Dayr al-Hawa

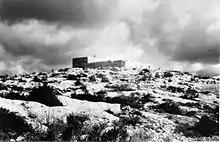
Dayr el-Hawa 1948

In the 1922 census of Palestine conducted i by the British Mandate authorities, "Dair al-Hawa" had a population of 38 residents; all Muslims, increasing in the 1931 census to 47 inhabitants, in 11 houses.